Macau Mosque and Cemetery

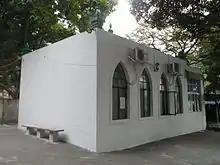
Macau Mosque

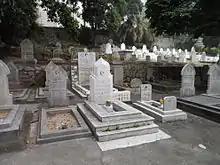
Macau Muslim Cemetery

The Macau Mosque and Cemetery is the only mosque and Muslim cemetery in Macau, China, located in the parish of Nossa Senhora de Fátima.